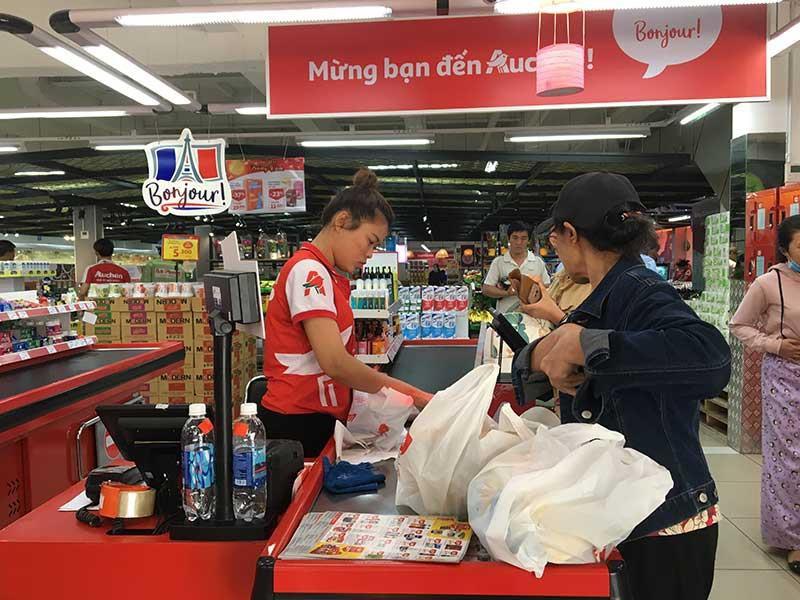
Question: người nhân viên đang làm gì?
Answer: đang tính tiền cho khách hàng